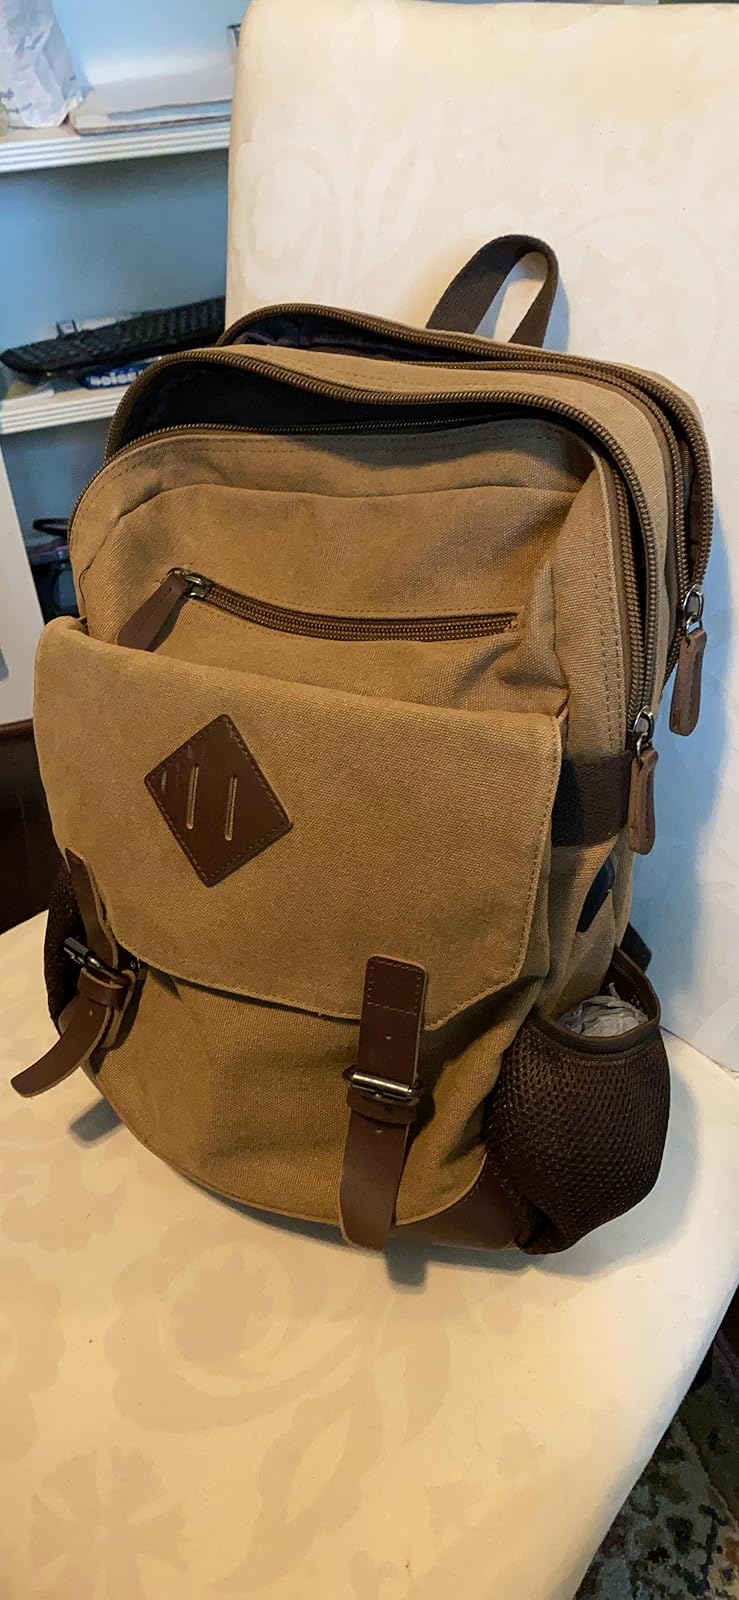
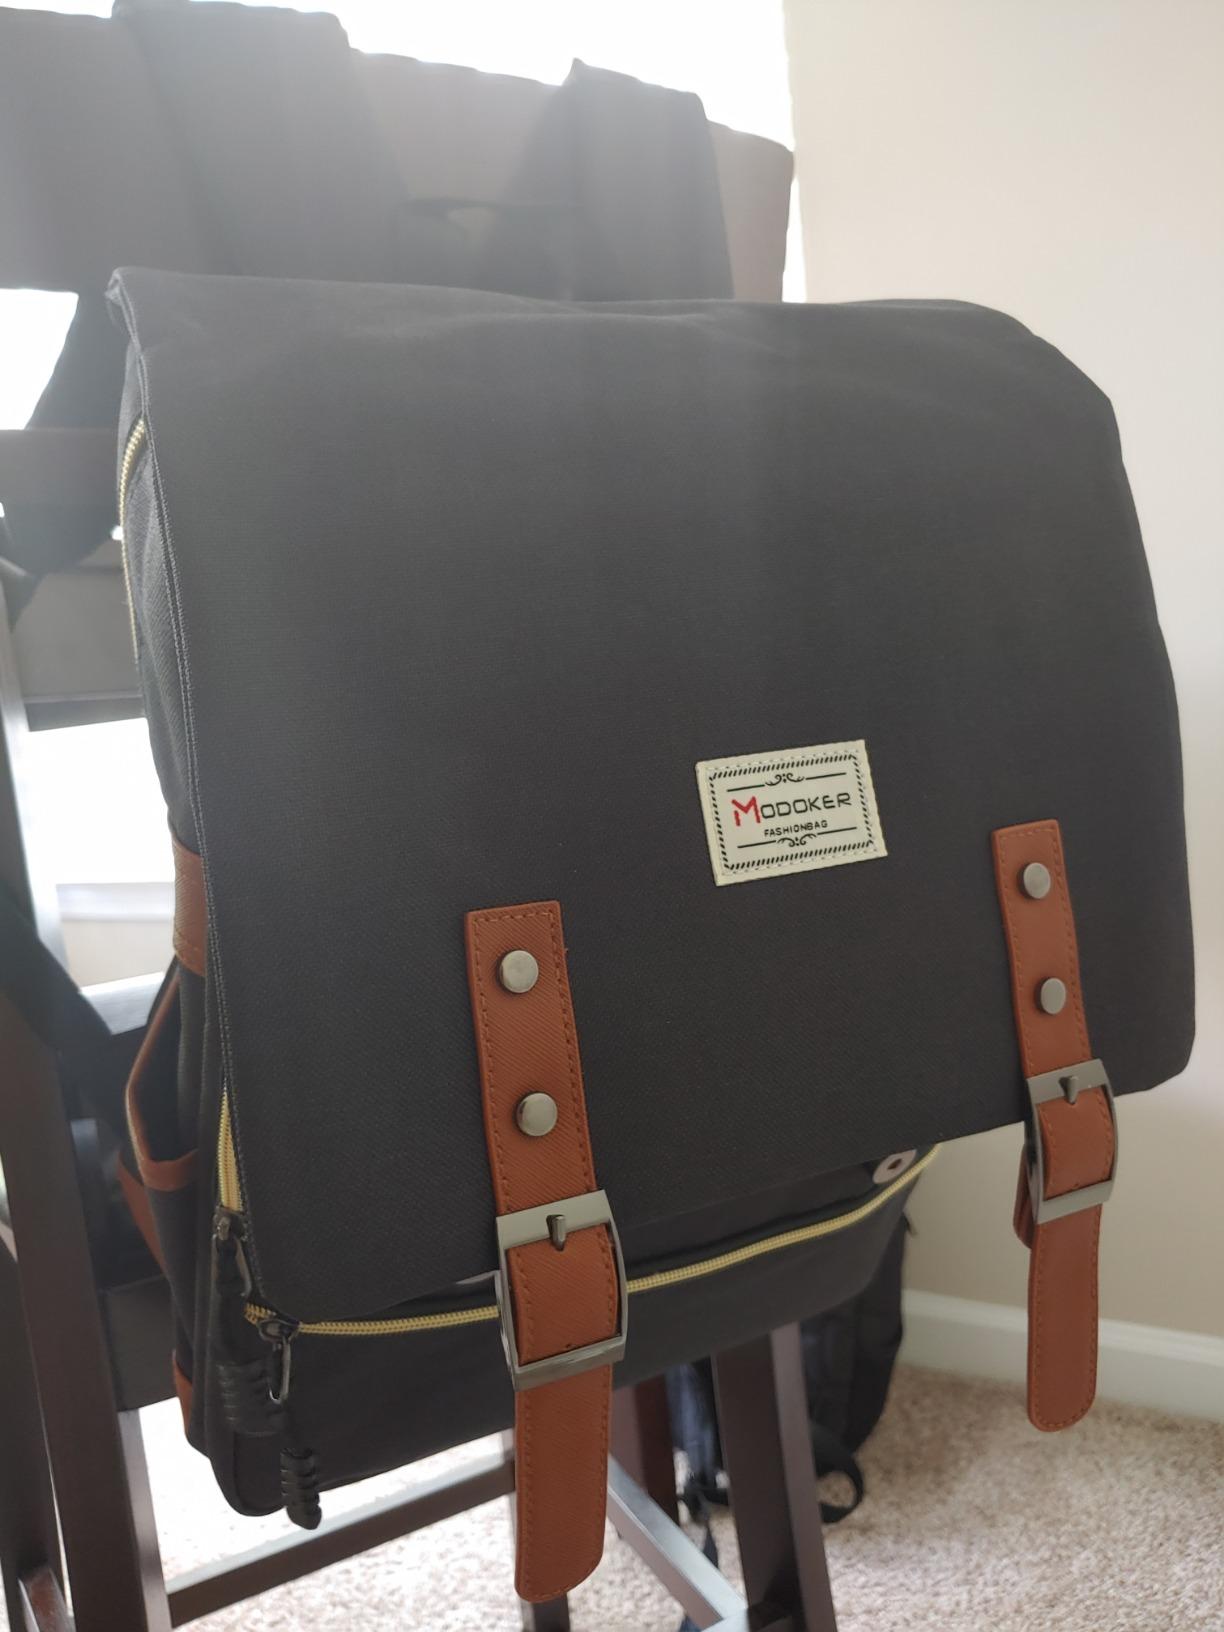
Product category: bag
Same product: no